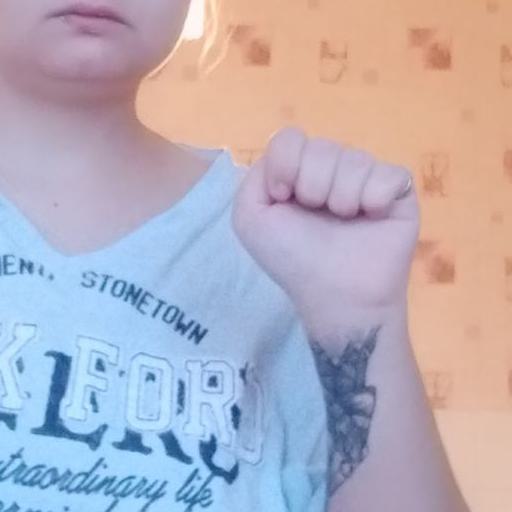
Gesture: fist